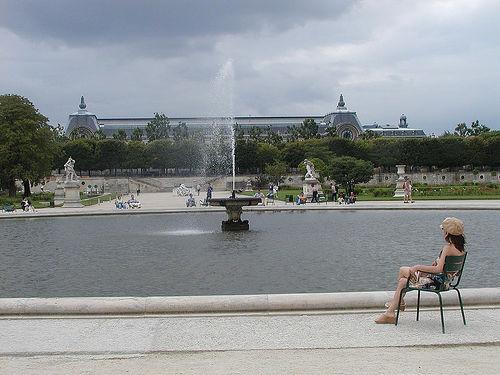
Weather: cloudy or overcast